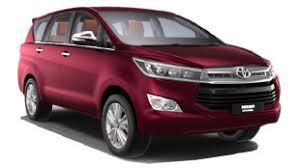
Label: noambulance